Barbara MacGahan

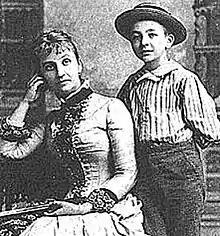
Barbara with her son, Paul MacGahan

Her career began helping her husband with his writing, translating and transcribing during their travels around the world while she accompanied him during the Spanish–American War and the Russian-Turkish War. During the Carlist War she wrote newsletters under her husband's name which were published in St. Petersburg's "Golos Truda", a liberal newspaper This is known as one of the famous newspapers in the working class that allows people to learn about the Russian life and is a space which allows public opinion and social integration. After that she set off on her own journalistic pathway to the beginning of her career.